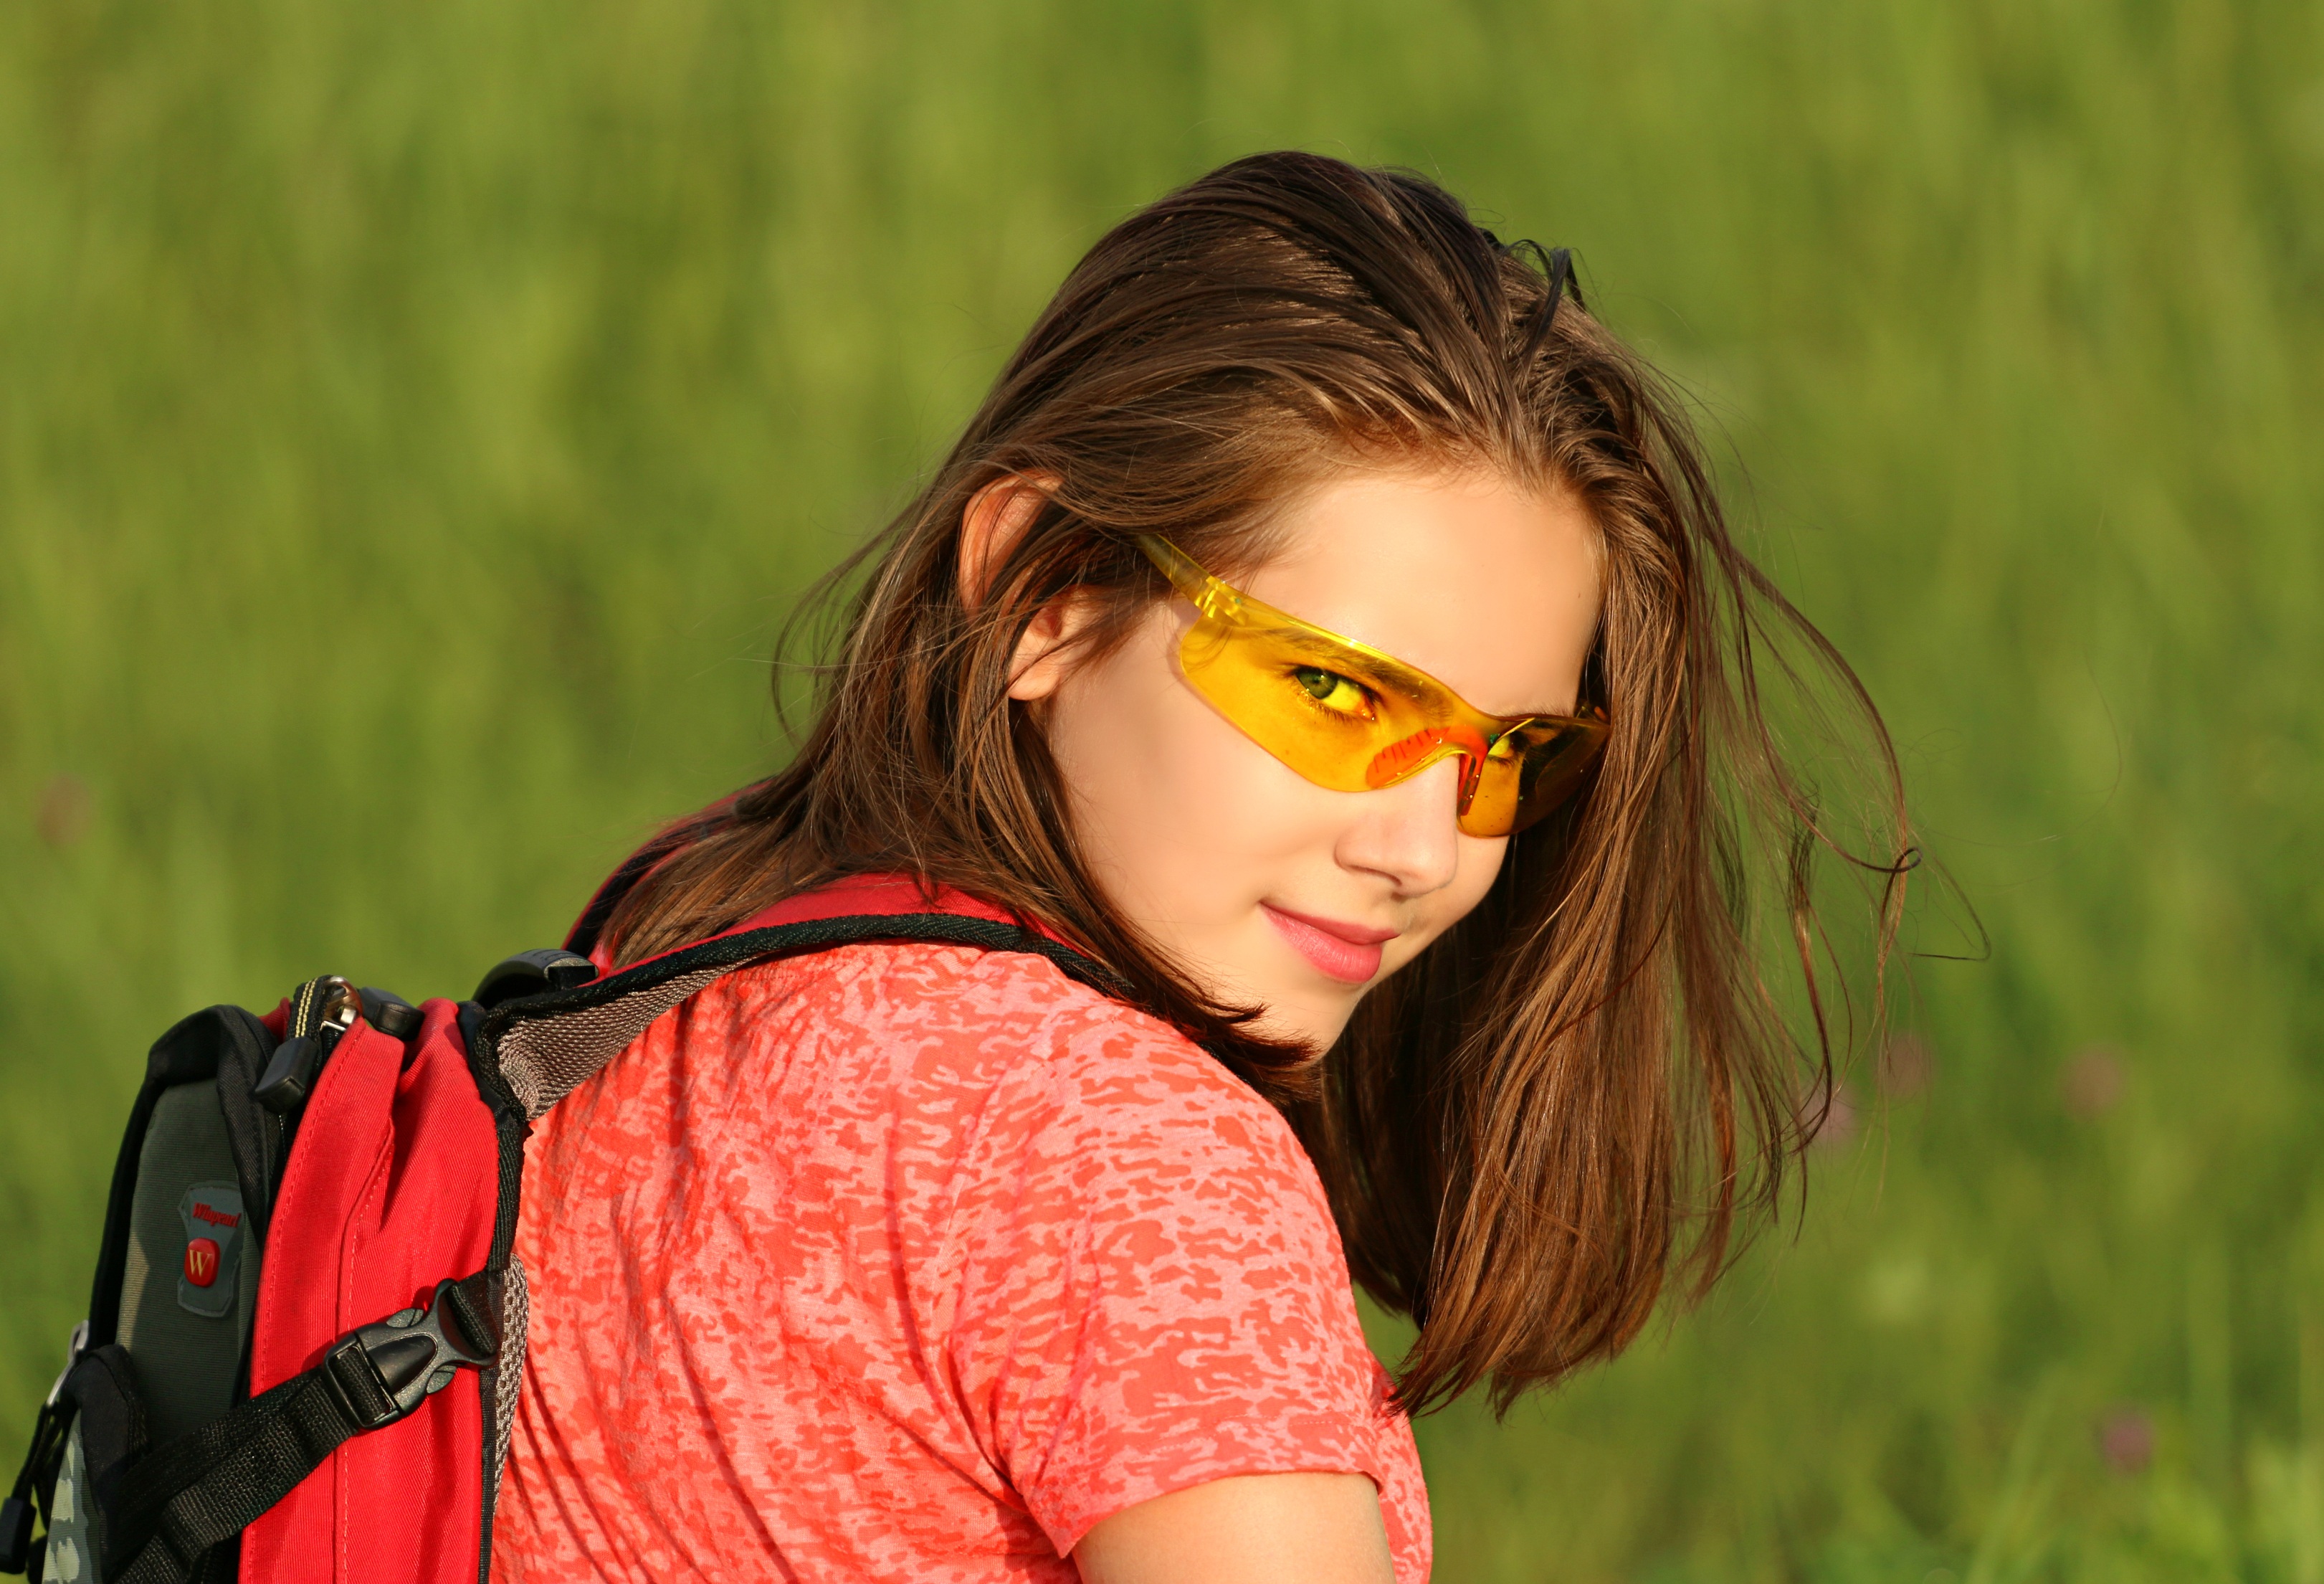
grass, person, girl, woman, hair, photography, flower, backpack, vacation, tourist, portrait, model, spring, green, red, journey, autumn, child, clothing, lady, facial expression, hairstyle, smile, face, sports, sunglasses, eye, glasses, head, skin, beauty, organ, emotion, halt, photo shoot, on foot, brown hair, portrait photography